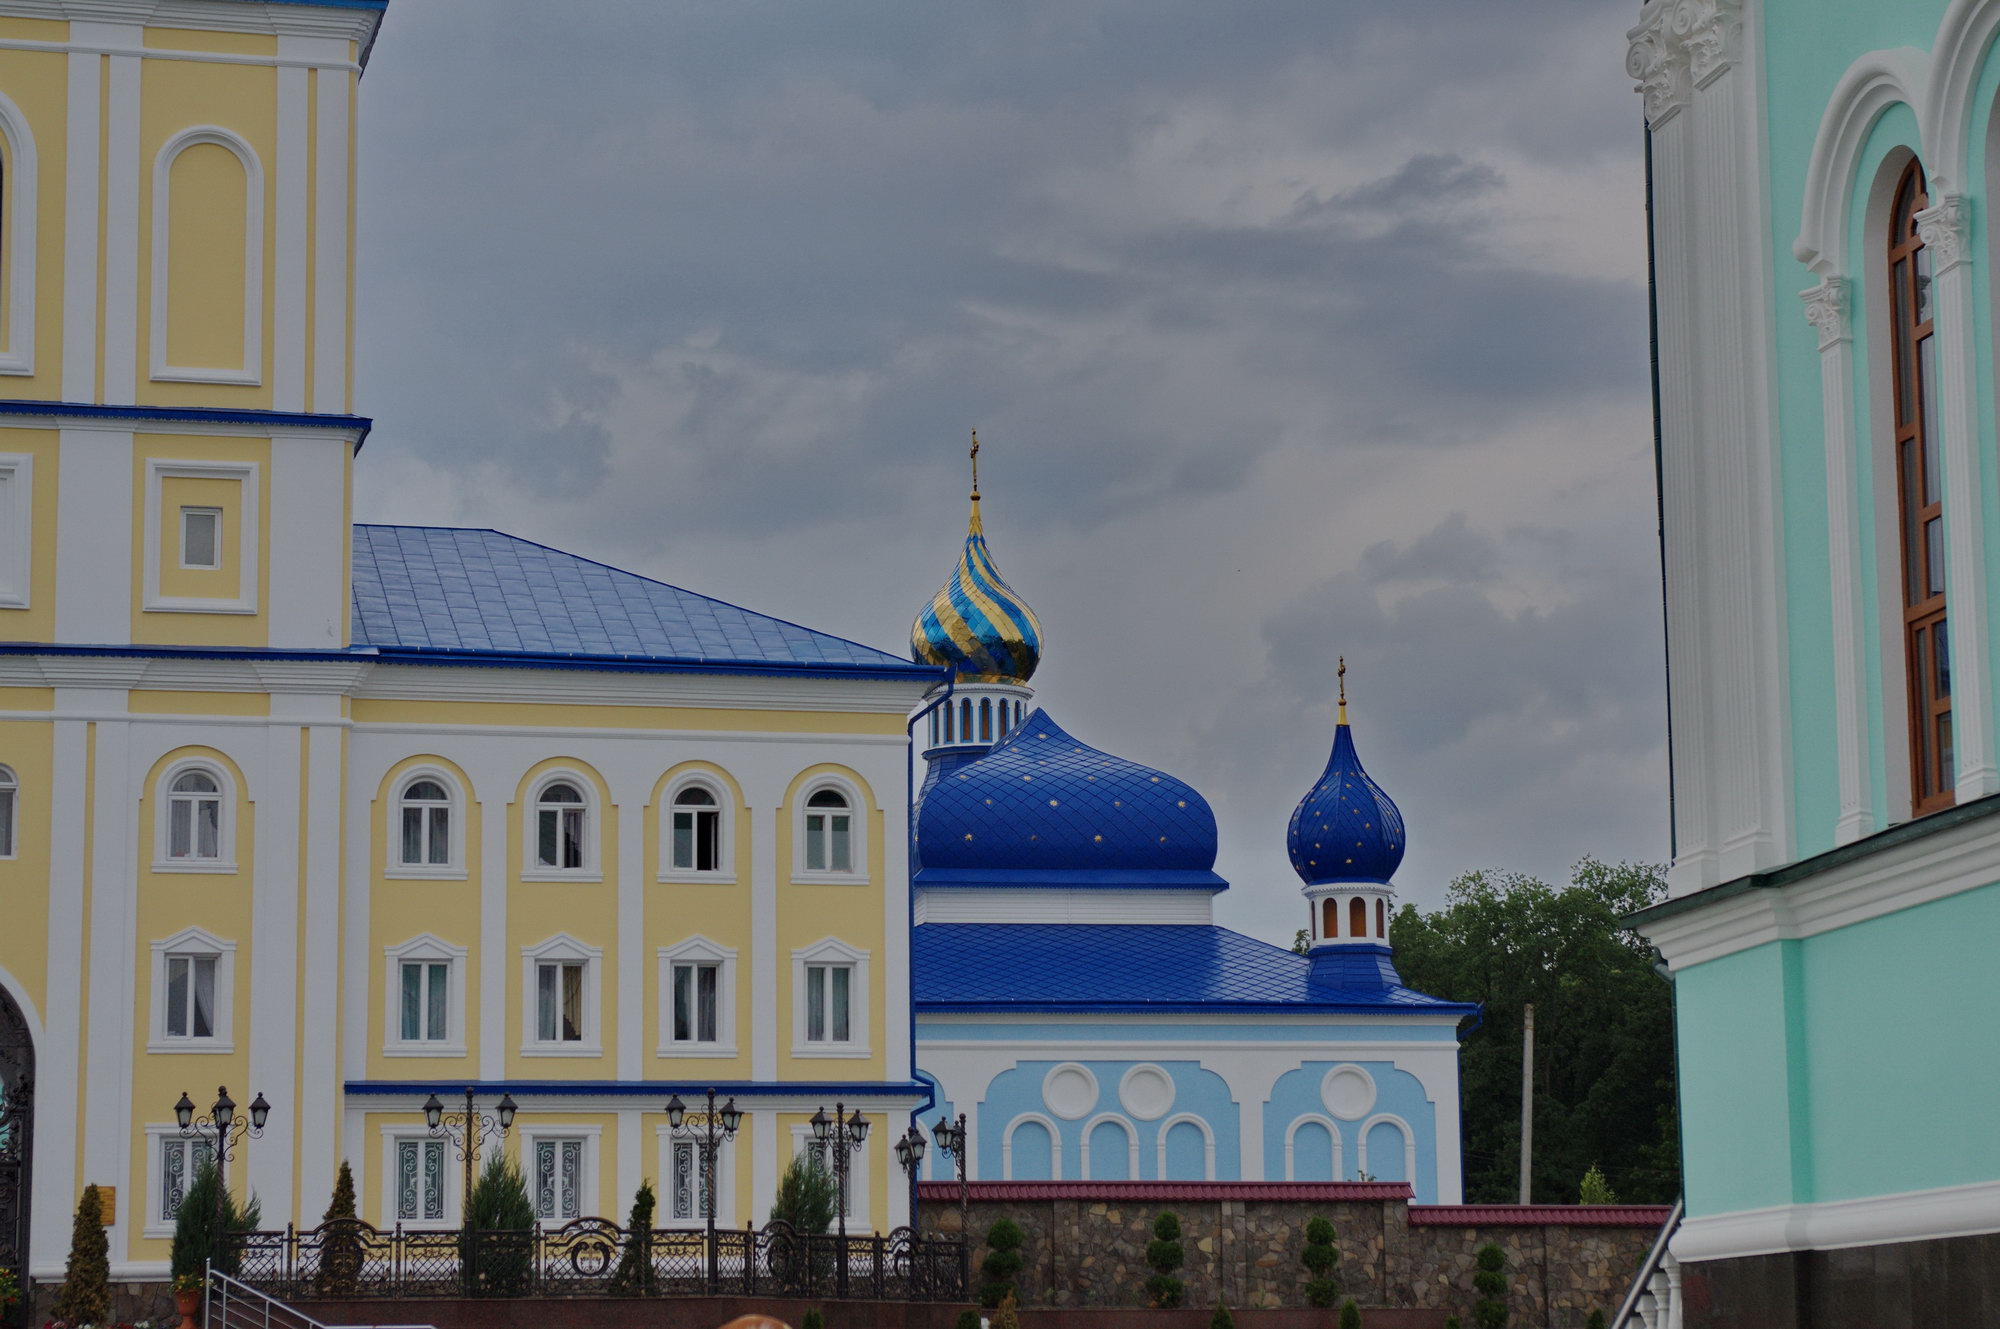
architecture, building, palace, landmark, facade, church, tourism, place of worship, 2013, monastery, synagogue, bancheny